Gerbert (TV series)

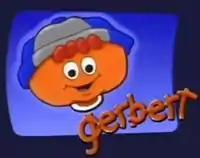
Title card

Gerbert is an American Christian-themed children's television series produced by Brad Smith and created by Andy Holmes.